Tewodros II

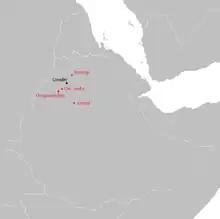
Location of the four main battles of Ras Kassa from 1853 to 1855

Although all sources and authorities believe that Kassa truly loved and respected his wife, his relationship with his new in-laws deteriorated largely because of the disdainful treatment he repeatedly received from the Empress Menen. By 1852, he rebelled against Ras Ali and, in a series of victories – Gur Amaba, Takusa, Ayshal, and Amba Jebelli – over the next three years he defeated every army the Ras and the Empress sent against him. At Ayshal he captured the Empress Menen, and Ras Ali fled. Kassa announced that he was deposing Emperor Yohannes III, and then marched on his greatest remaining rival, Dejazmach Wube Haile Maryam of Semien. Kassa refused to acknowledge an attempt to restore the former Emperor Sahle Dengel in the place of the hapless Yohannes III who had acknowledged Kassa immediately. Yohannes III was treated well by Kassa who seems to have had some personal sympathy for him. His views on Sahle Dengel are not known but are not likely to have been sympathetic. Following the defeat of Dejazmach Wube, Kassa was crowned Emperor by Abuna Salama III in the church of Derasge Maryam on February 11, 1855. He took the throne name of Tewodros II, attempting to fulfill a prophecy that a man named Tewodros would restore the Ethiopian Empire to greatness and rule for 40 years.